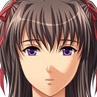
Portrait style: Anime Portrait